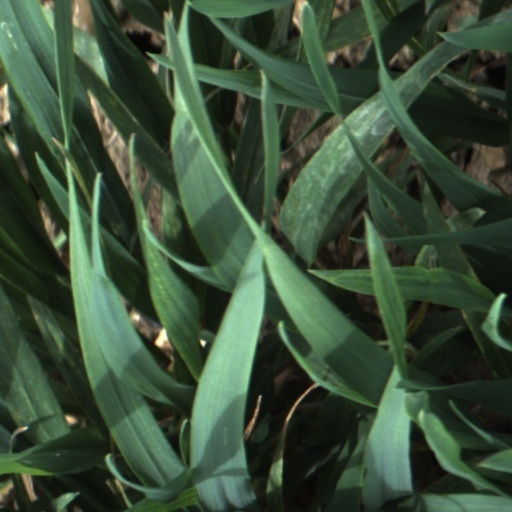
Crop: wheat